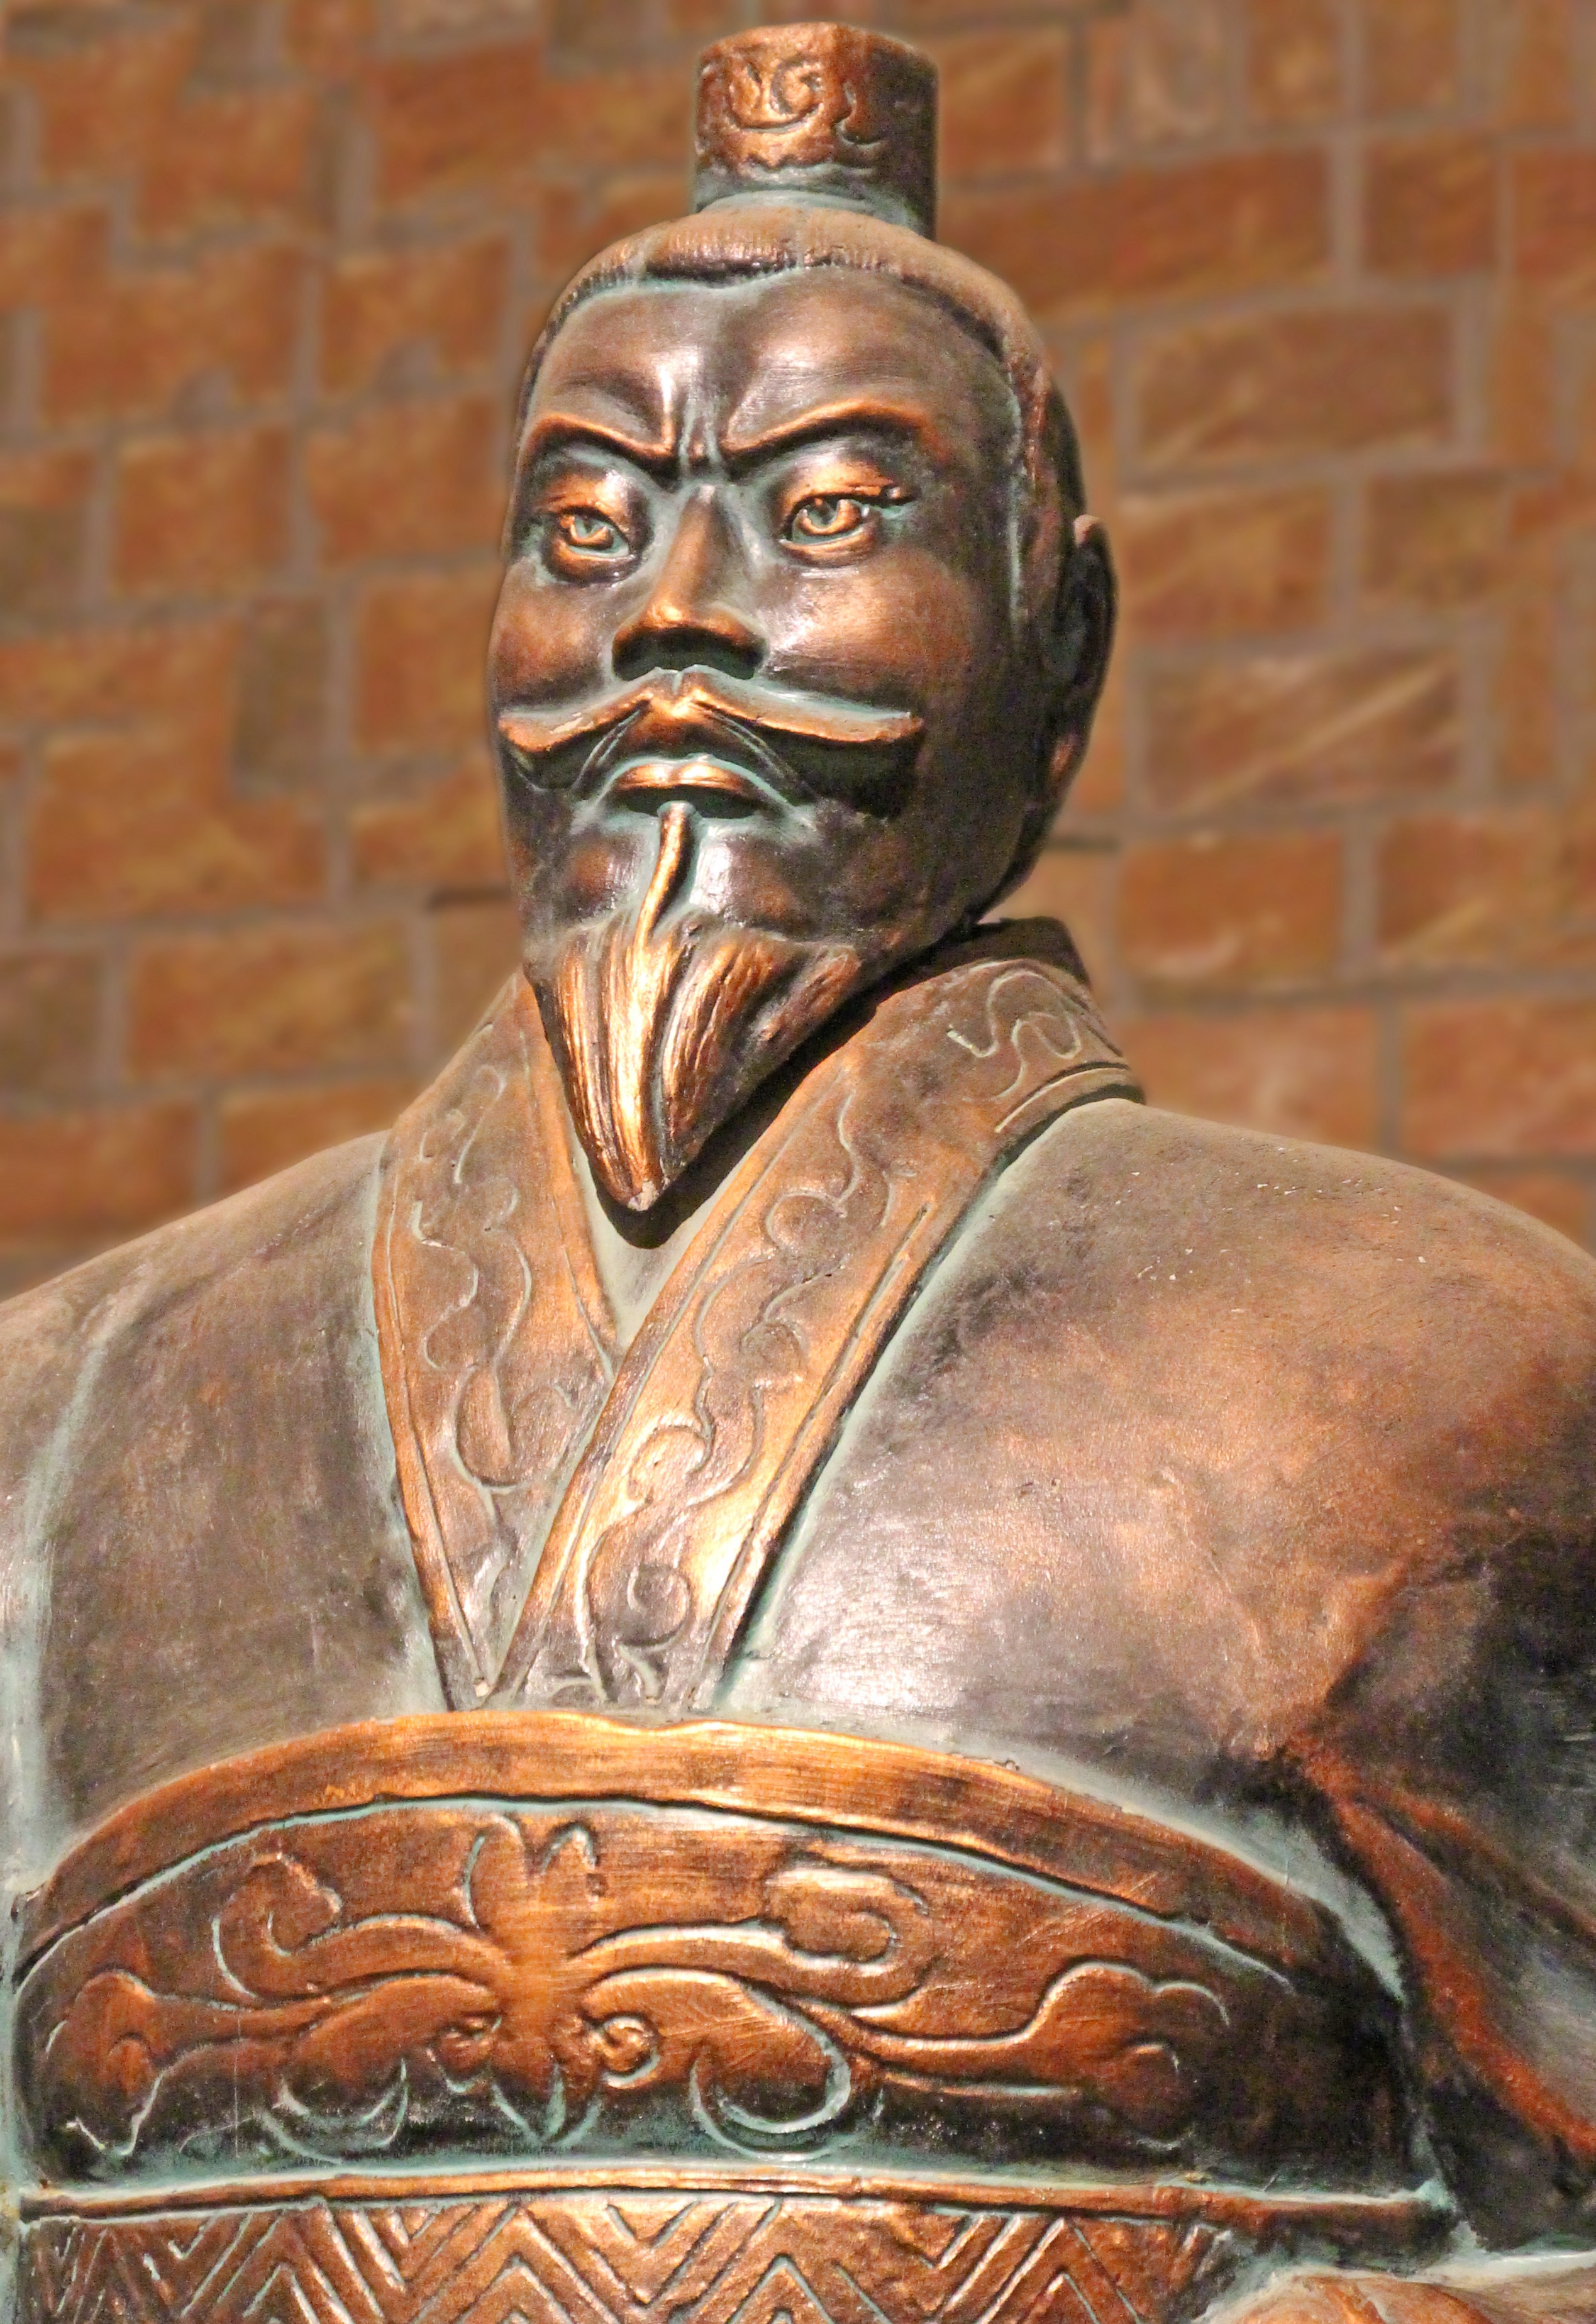
old, monument, statue, army, japan, terracotta, sculpture, art, figure, temple, bronze, carving, emperor, warrior, archaeological site, stone carving, gautama buddha, ancient history